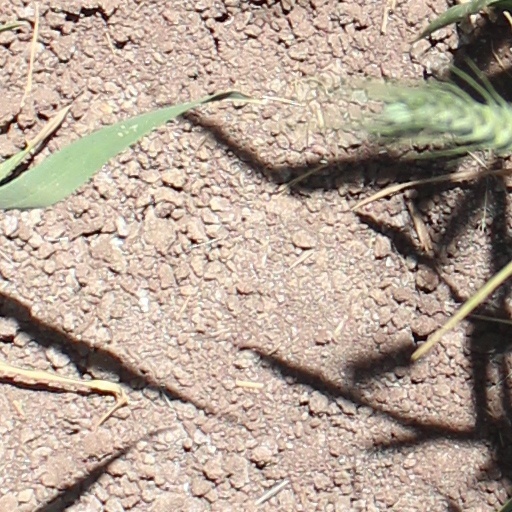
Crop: wheat